C. N. Williamson

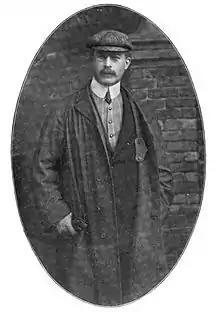
Portrait of Charles Norris Williamson

Charles Norris (C N) Williamson (1859–1920) was a British writer, motoring journalist and founder of the "Black and White Magazine" who was perhaps best known for his collaboration with his wife, Alice Muriel Williamson, in a number of novels and travelogues.